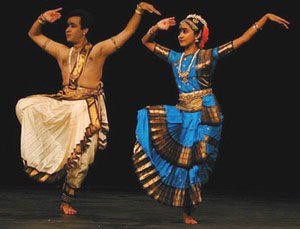
Dance form: kuchipudi